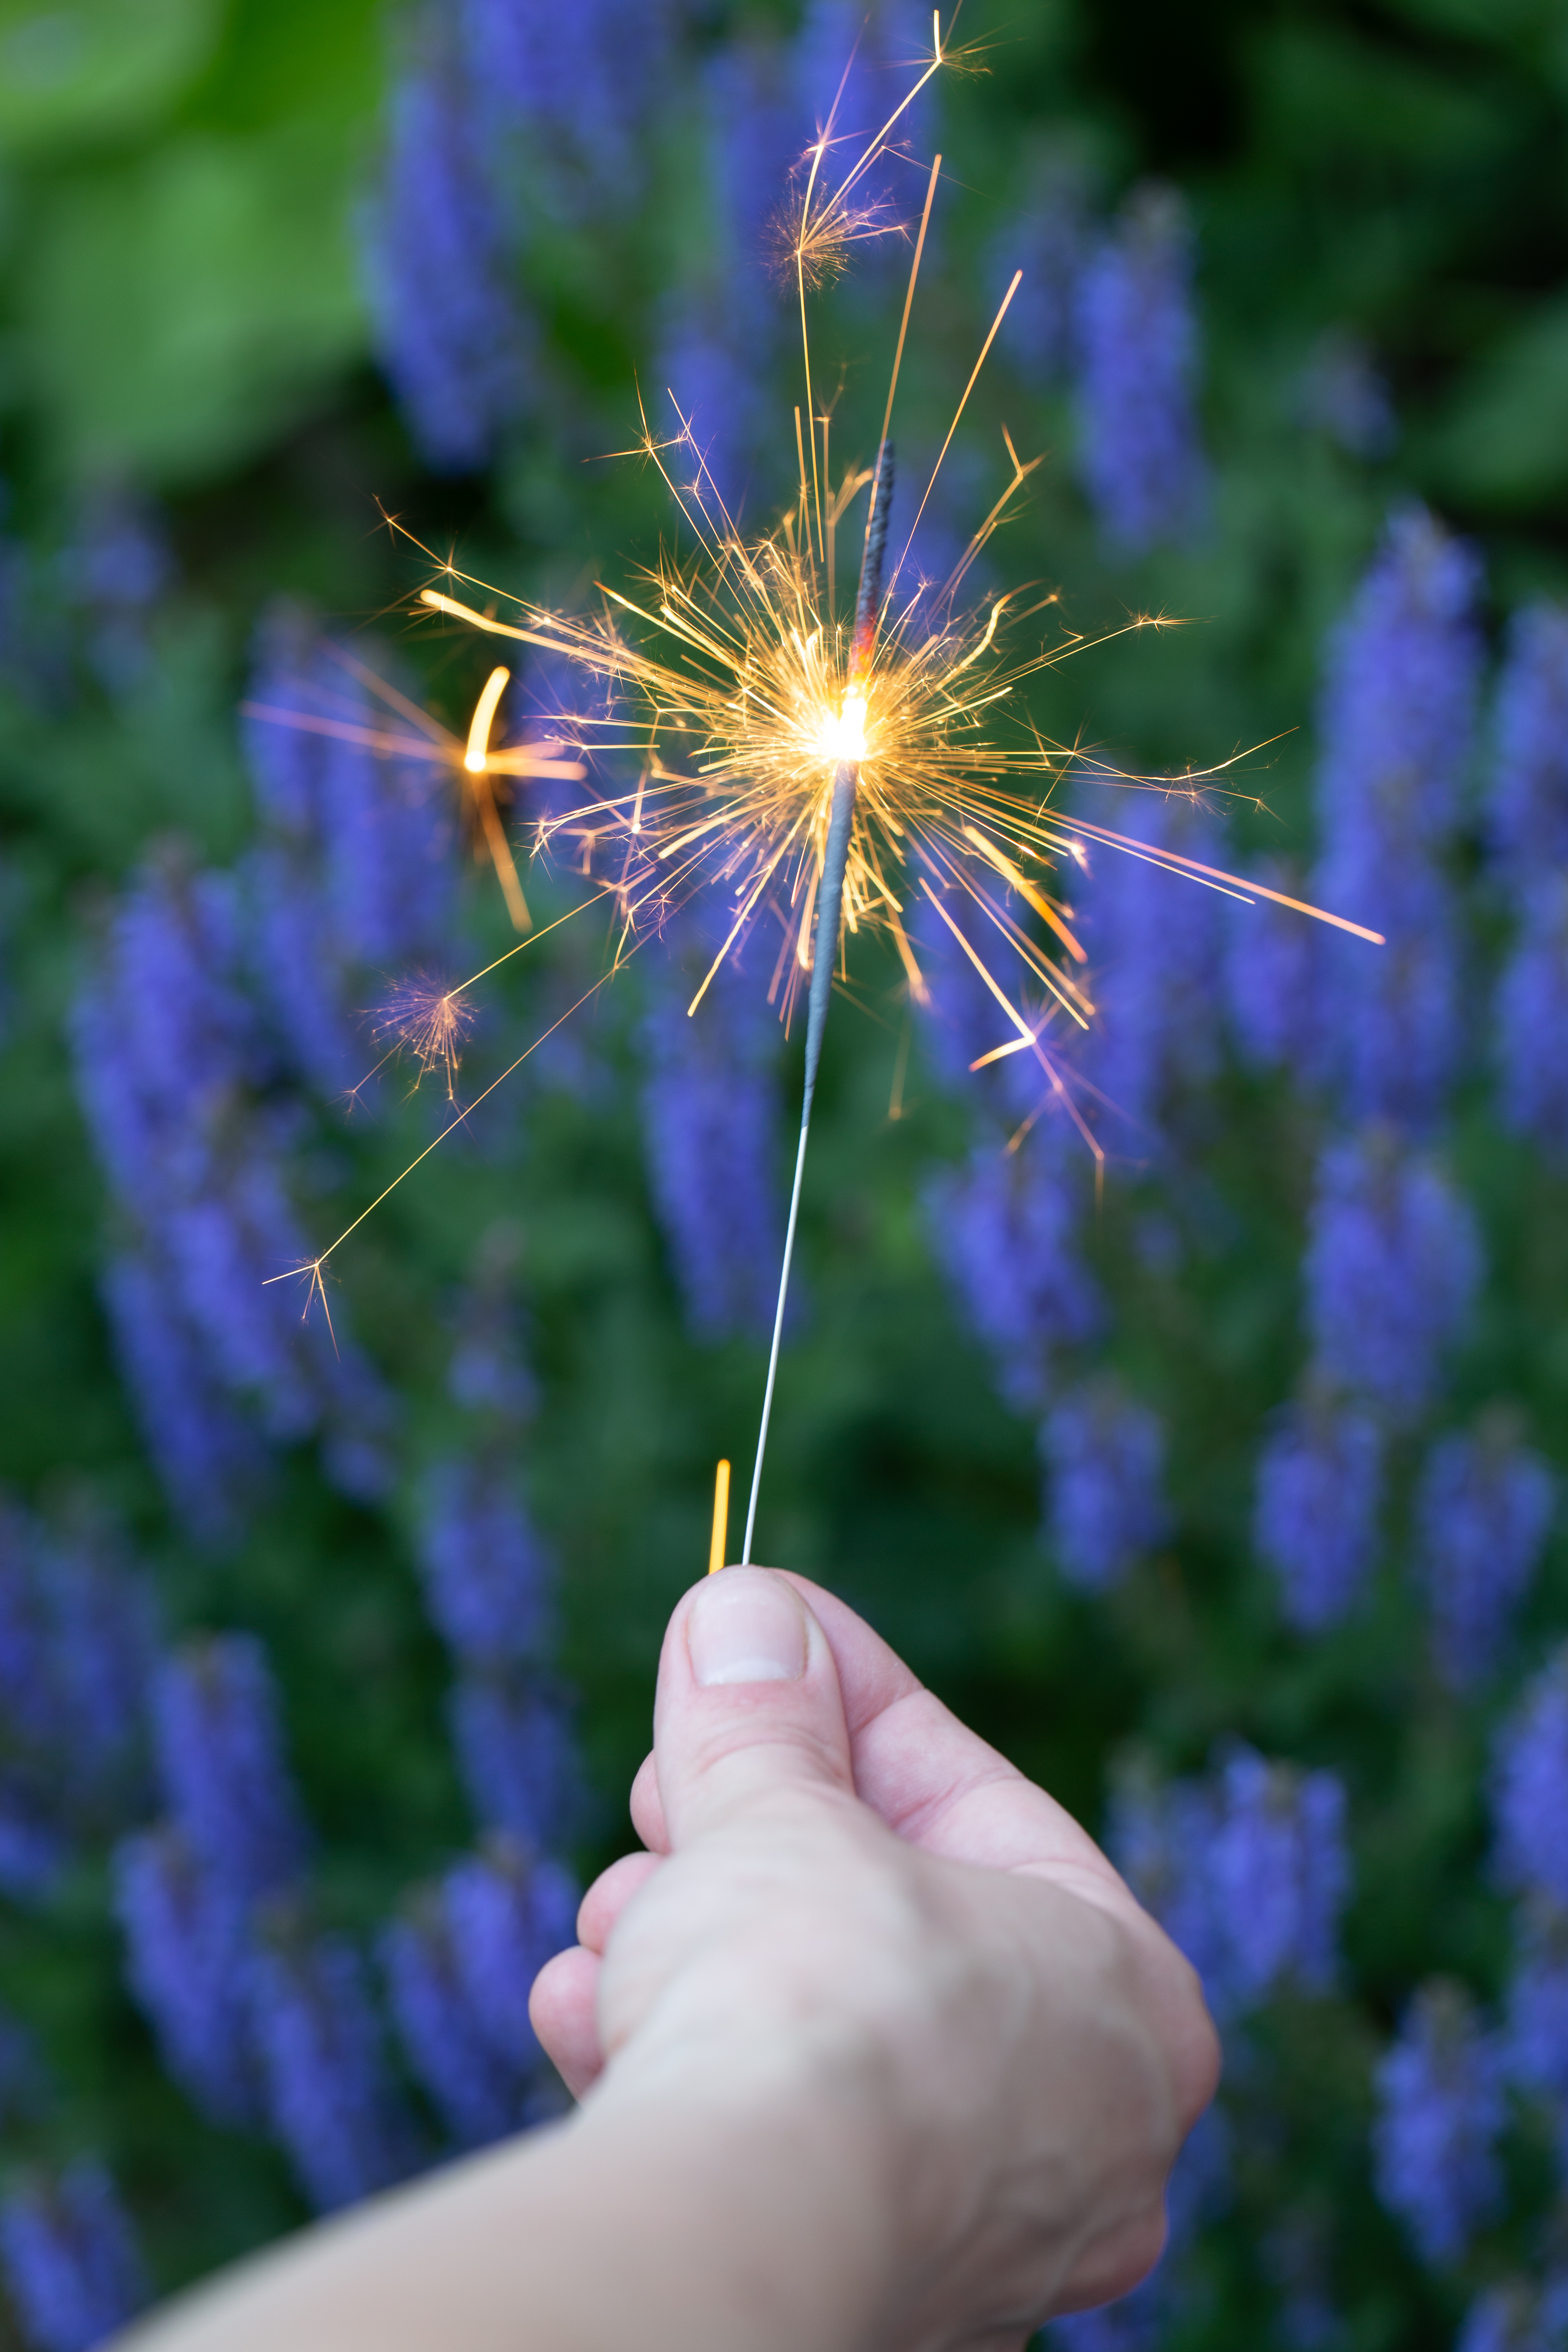
blue, flower, dandelion, sparkler, purple, plant, hand, sky, electric blue, grass, wildflower, herbaceous plant